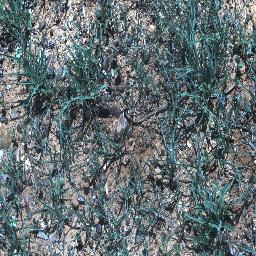
Label: negative